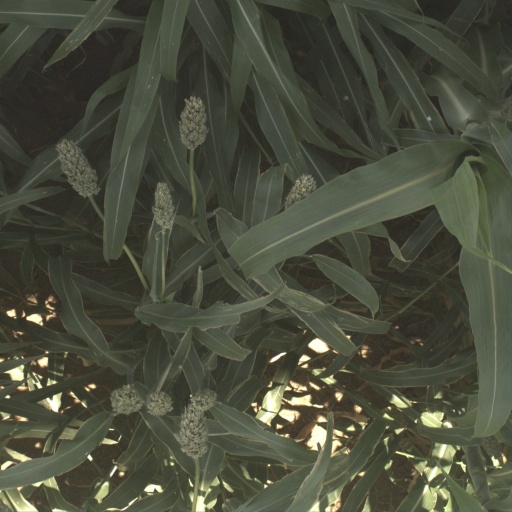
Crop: sorghum